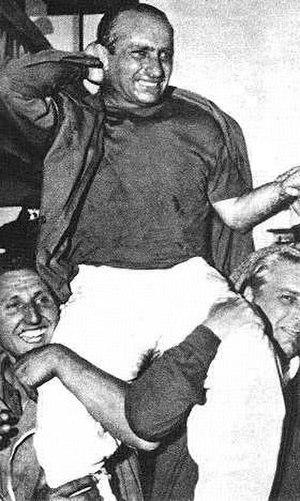
Juan Manuel Fangio, né le 24 juin 1911 à Balcarce et mort le 17 juillet 1995 à Buenos Aires, est un pilote automobile argentin.
Le Grand Prix d'Allemagne 1957, disputé sur le Nürburgring le 4 août 1957, est la soixante-deuxième épreuve du championnat du monde de Formule 1 courue depuis 1950 et la sixième manche du championnat 1957. La course est également ouverte aux monoplaces de Formule 2, qui bénéficient d'un classement séparé.